Voices (1973 film)

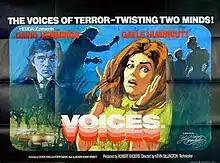
Film poster

Voices is a 1973 British psychological drama thriller film directed by Kevin Billington and starring David Hemmings and Gayle Hunnicutt. It is based on the play of the same name by Richard Lortz.